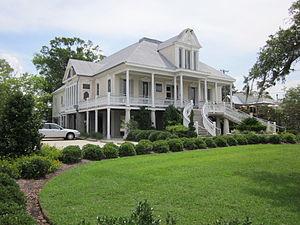
Mandeville est une ville de l'État américain de la Louisiane, située dans la paroisse de Saint-Tammany, sur la rive nord du lac Pontchartrain. Selon le recensement de 2000, sa population est de 10 489 habitants.